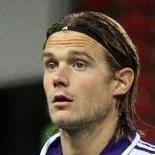
Age: 26